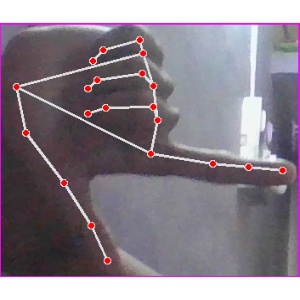
अक्षर: ख